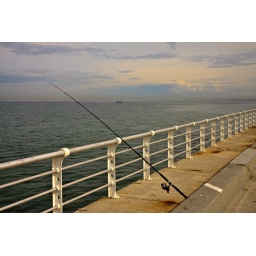
Walking on the St Kilda Pier I spotted this lonely fising rod with a boat in the background.